Agriculture in Bolivia

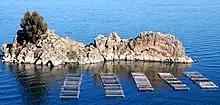
Fish farming on Lake Titicaca

Bolivia's vast forests and woodlands were one of the areas with the most potential for growth in agriculture. Official wood production grew by a third from the late 1970s to the late 1980s, when timber exports surpassed all other agricultural exports. Timber exports in 1987 reached US$31 million. Contraband in wood products, however, was expected to be equivalent to official exports. Most of the smuggled wood was destined for Brazil. Bolivia's eastern lowlands are richly endowed with hundreds of species of trees, scores of which have been commercially timbered. Deforestation and the threat of erosion caused by slash-and-burn agriculture and colonization were growing concerns in the lowlands. The government's Center for Forestry Development (Centro de Desarrollo Forestal) monitored the country's forests.